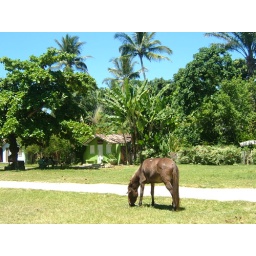
donkey & green house in Transcoso, Bahia, Brasil